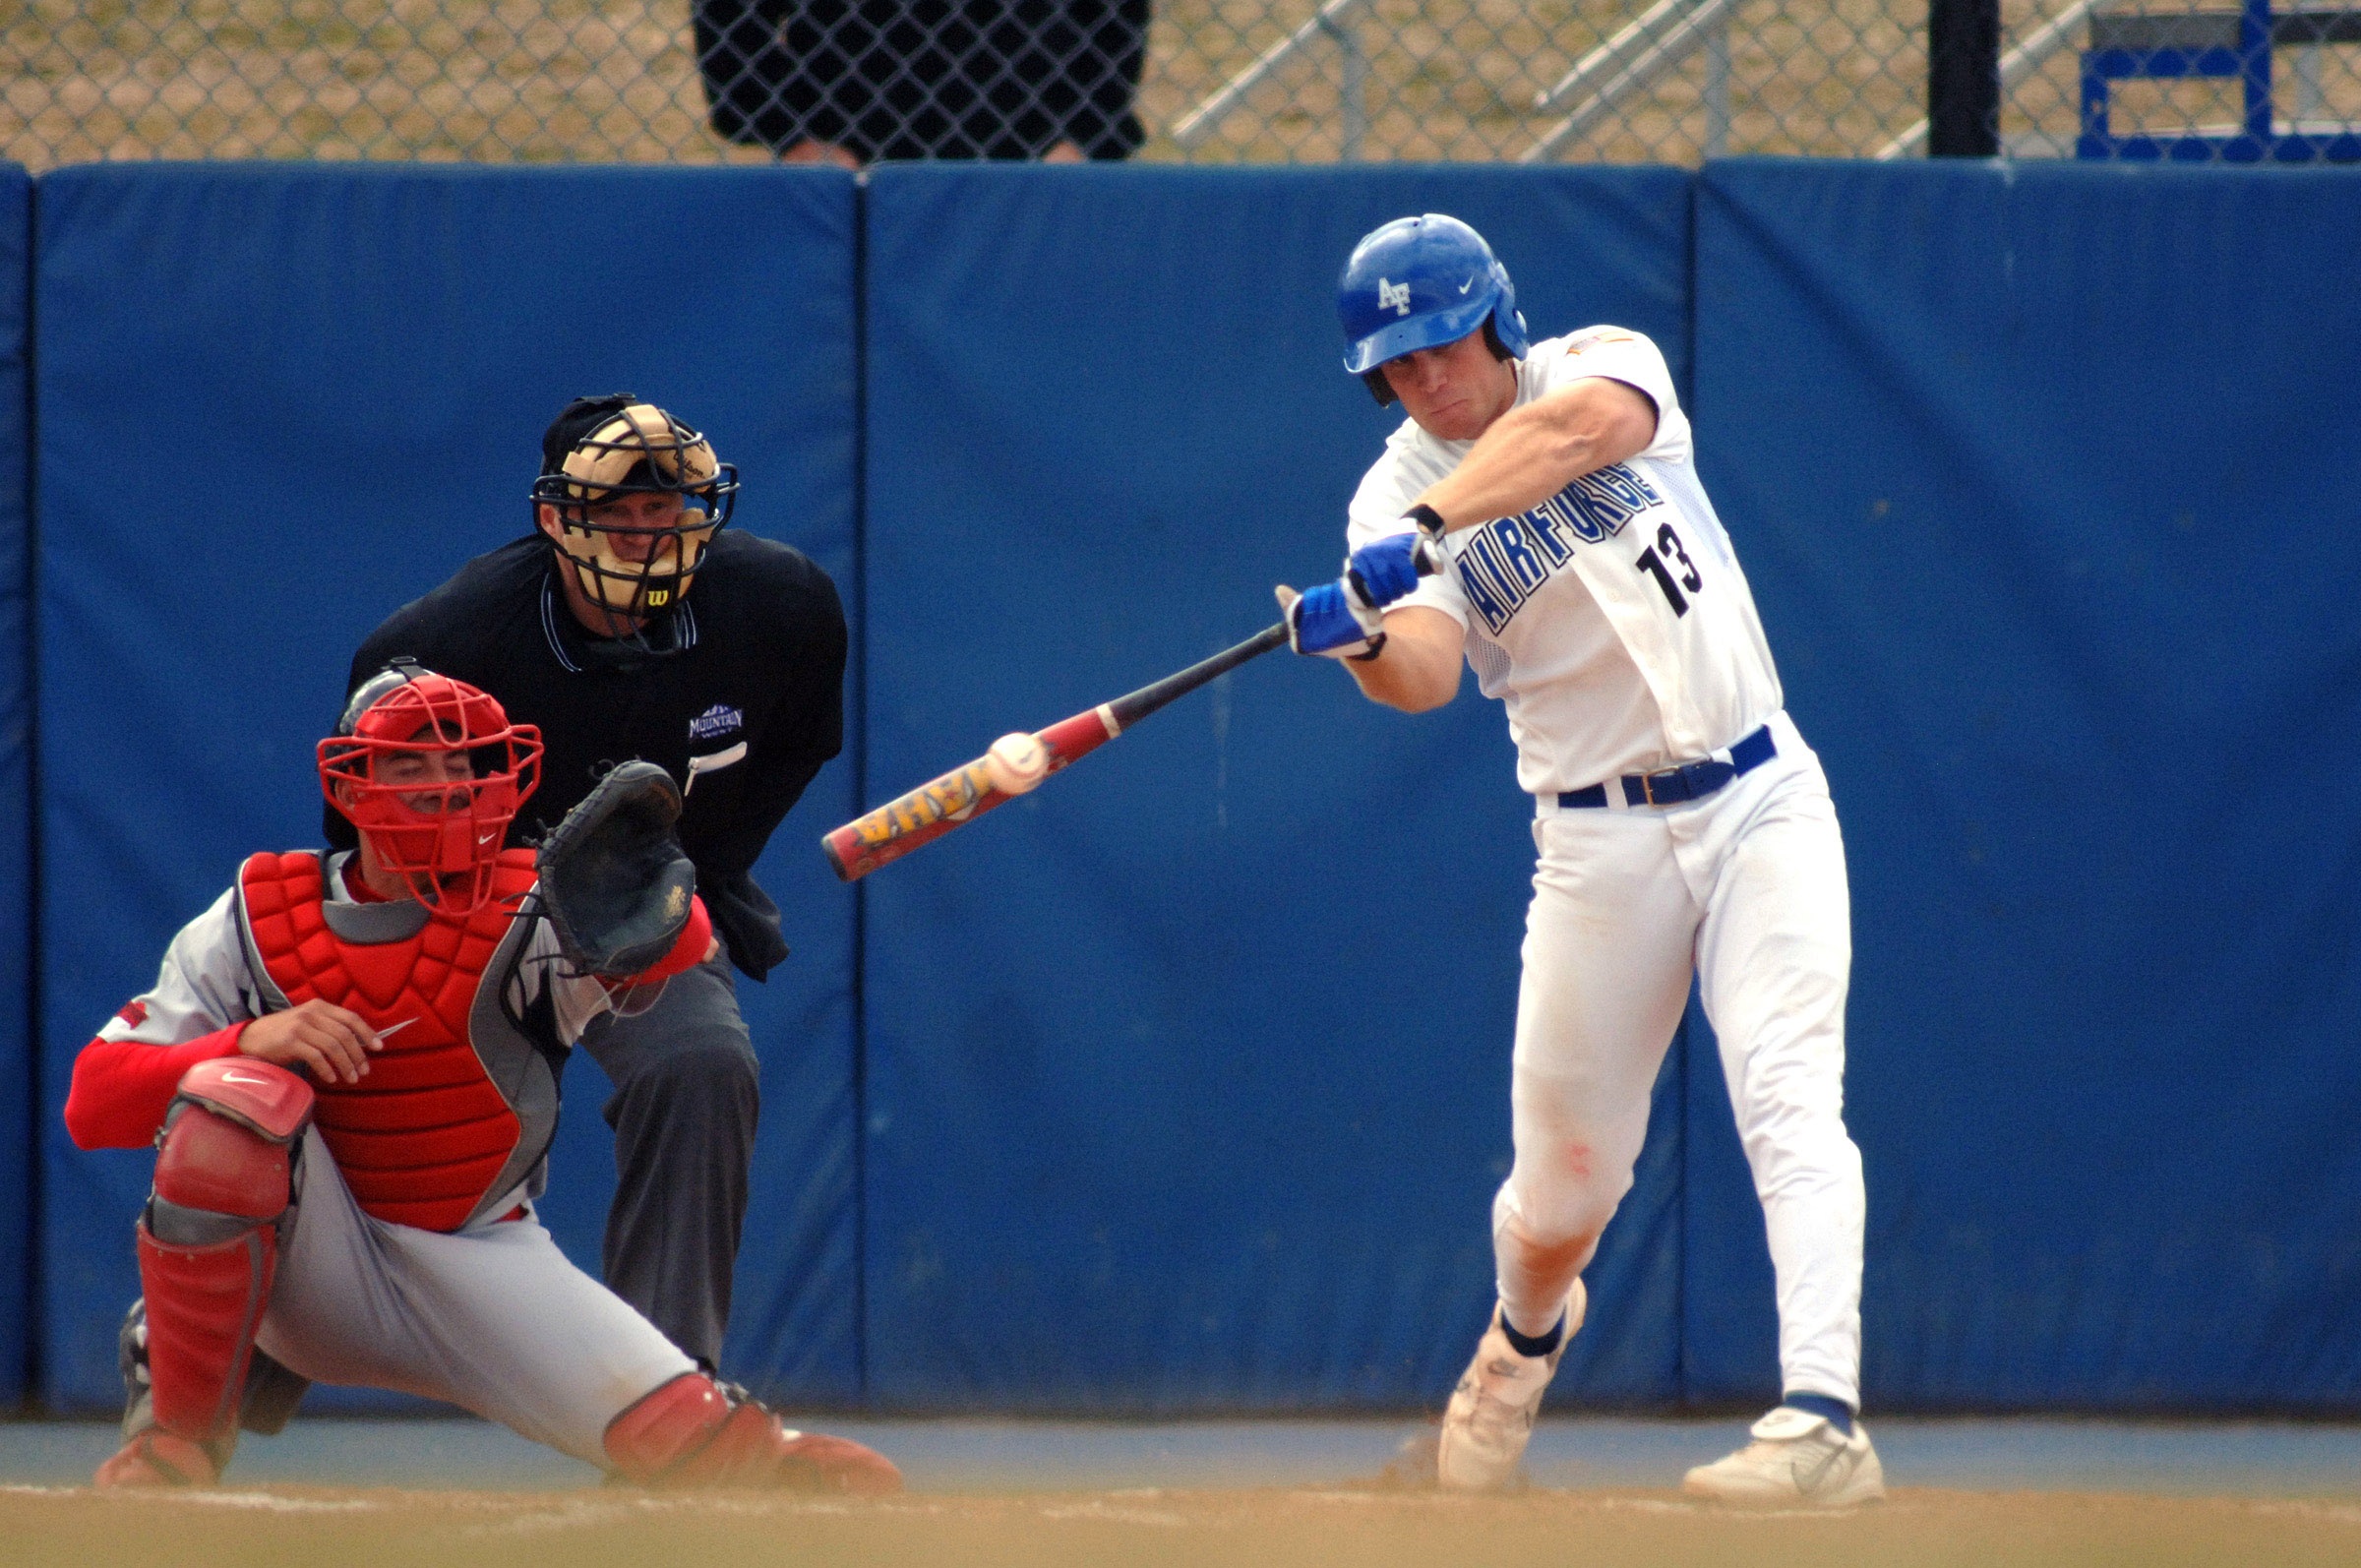
baseball, sport, game, action, playing, swing, umpire, batter, sports, ball, championship, bat, college, athlete, tournament, baseball player, hit, hitting, catcher, softball, ball game, hitter, team sport, batter's box, infielder, college baseball, competition event, bat and ball games, baseball positions